Message in a Bottle (novel)

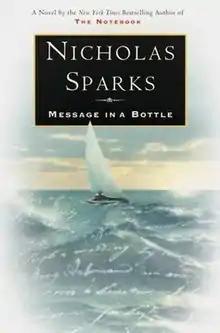
First edition cover

Message in a Bottle is the second romance novel written by American author Nicholas Sparks. The story, which explores the romance theme of love after grief, is set in the mid-late 1990s, then-contemporary Wilmington, North Carolina. The 1999 film "Message in a Bottle" produced by and starring Kevin Costner, is based on this novel.